Bowling Green–South Ferry shuttle

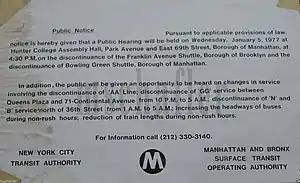
Poster announcing the 1977 public hearing which was held to discuss the planned elimination of the shuttle and other service cuts.

The shuttle was first operated in February 1909 to allow all rush hour trains to go to Brooklyn; the shuttle only operated during rush hours. Formerly, all Broadway express trains had terminated at South Ferry, with all Lenox Avenue express trains through to Brooklyn. Locals all ended at City Hall.